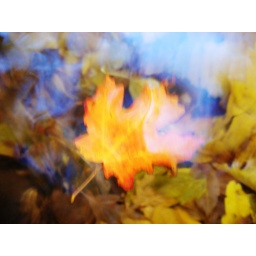
orange maple leaf in af river